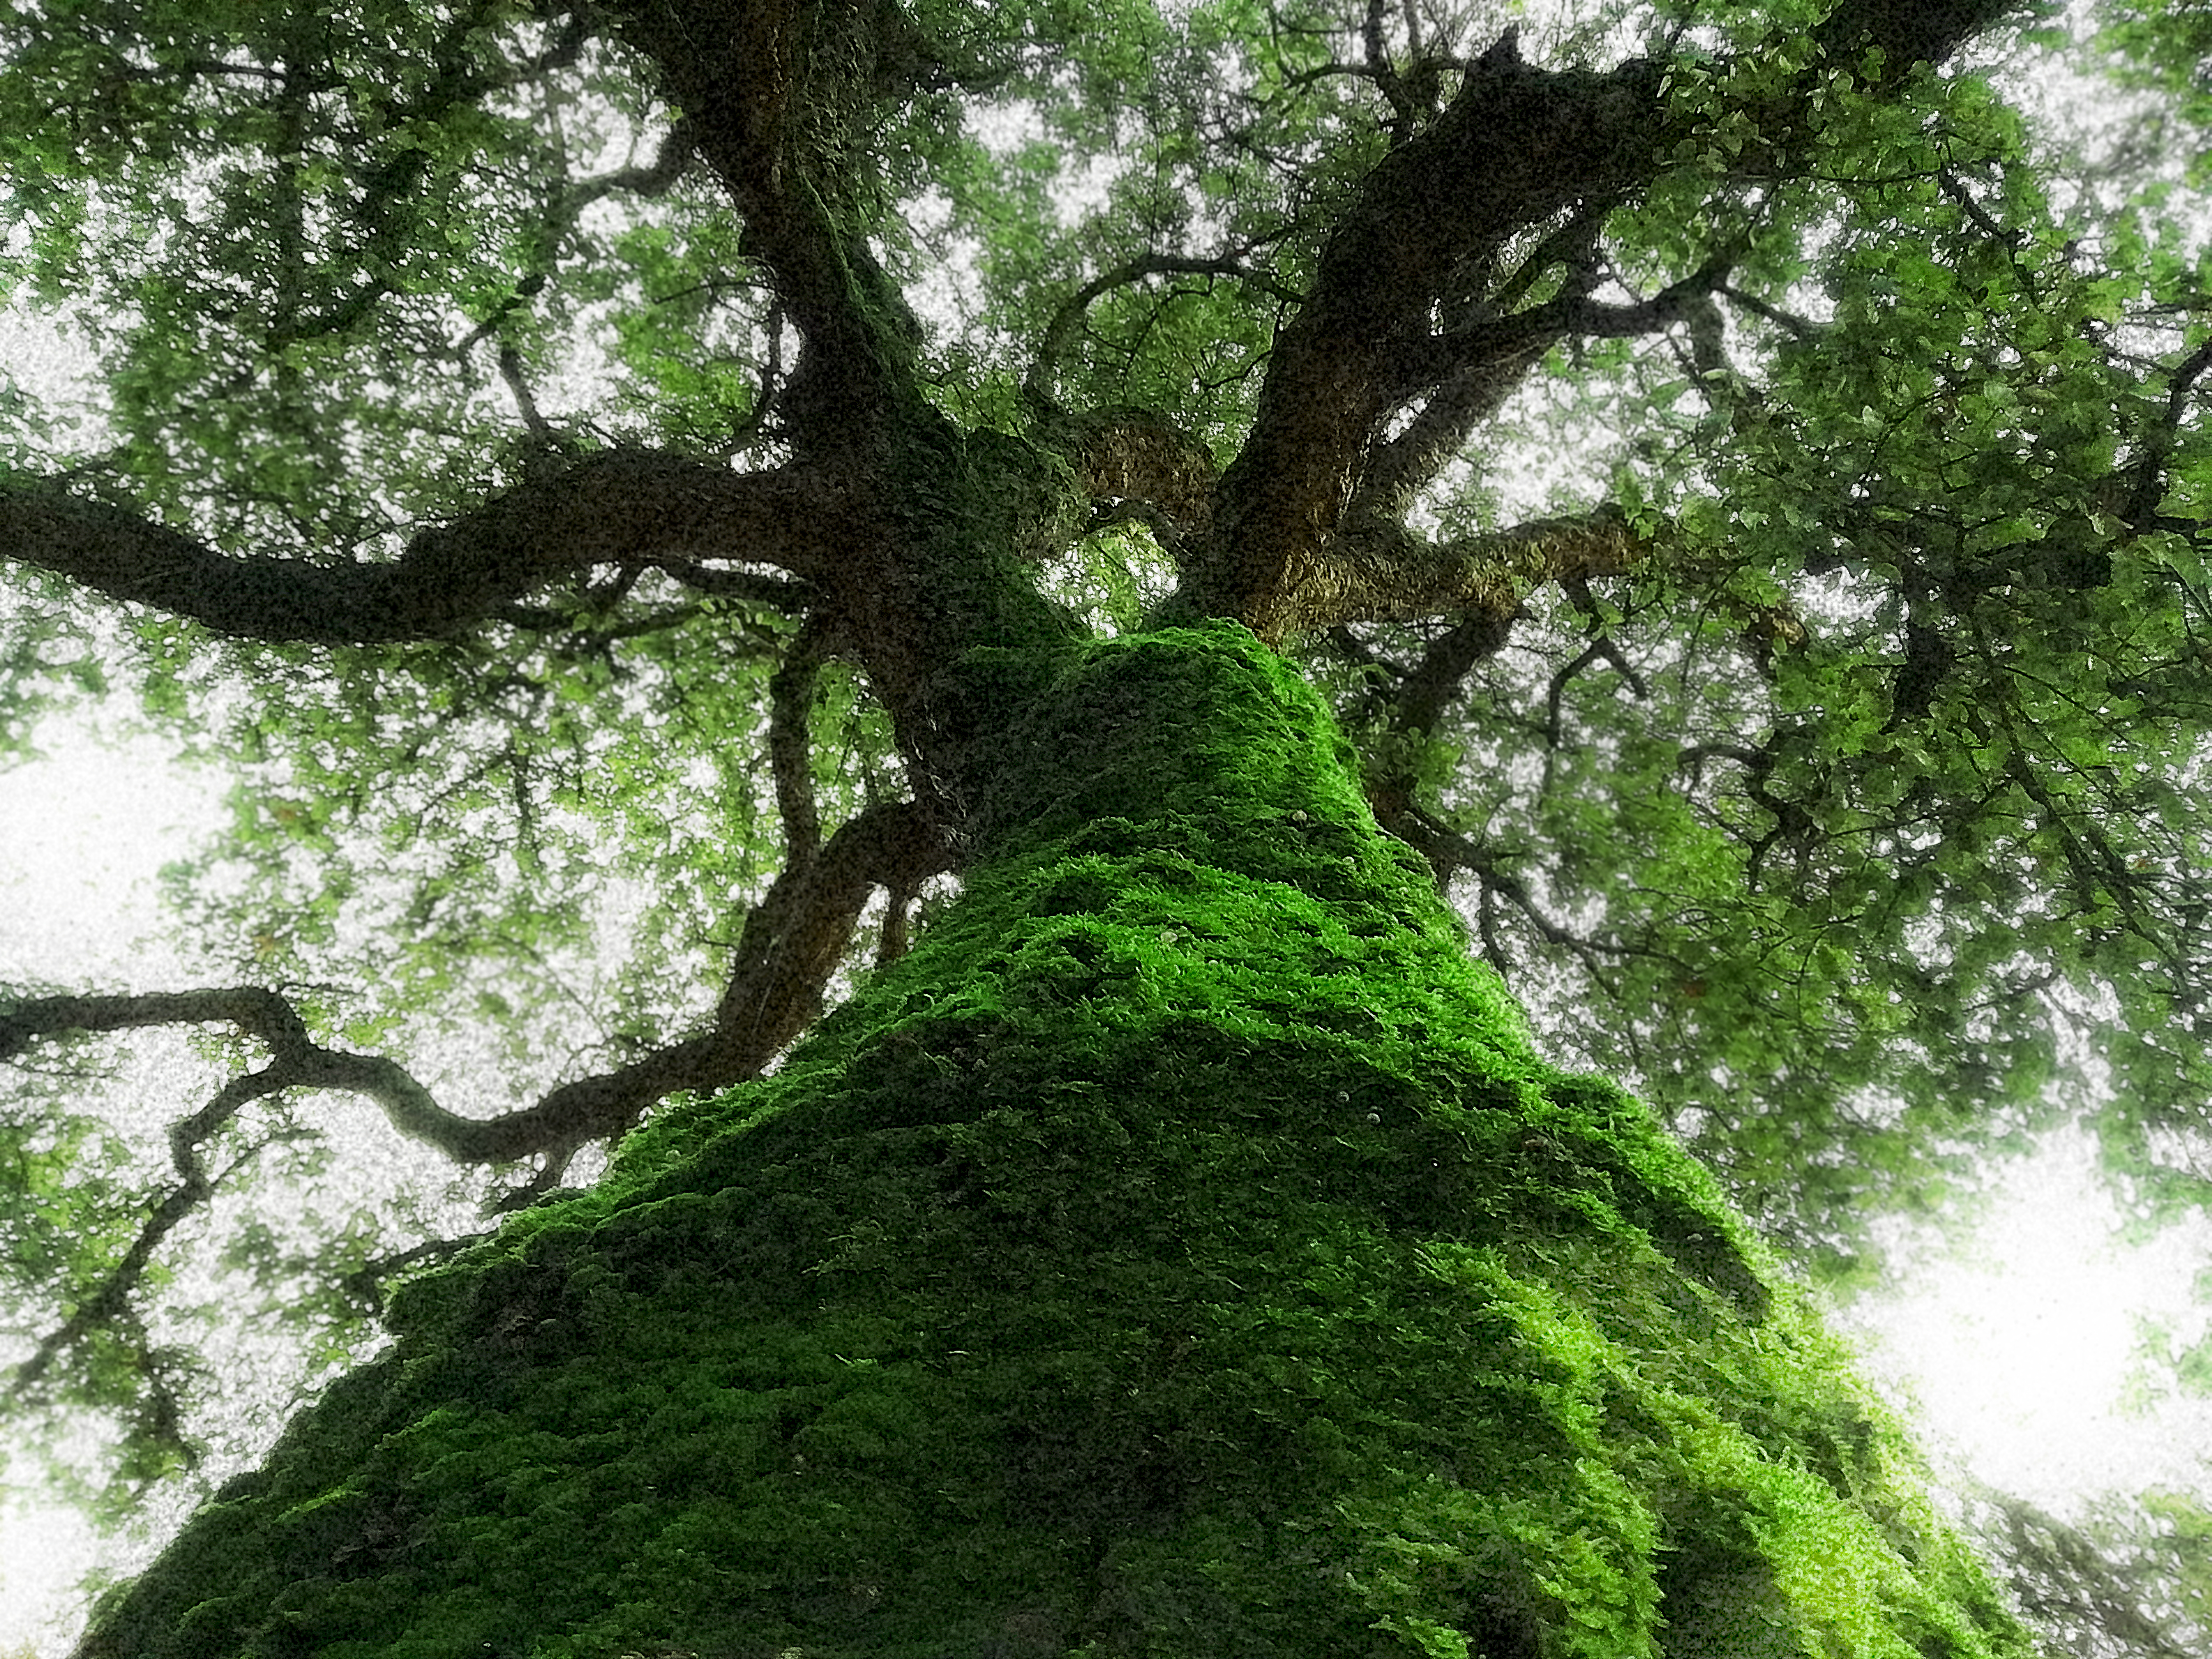
tree, nature, leaves, green, woods, forest, branches, light, autumn, sky, earth, air, branch, vegetation, woody plant, trunk, plant, natural landscape, leaf, old growth forest, biome, shellbark hickory, moss, valdivian temperate rain forest, grass, temperate broadleaf and mixed forest, deciduous, woodland, plant stem, non vascular land plant, oak, beech